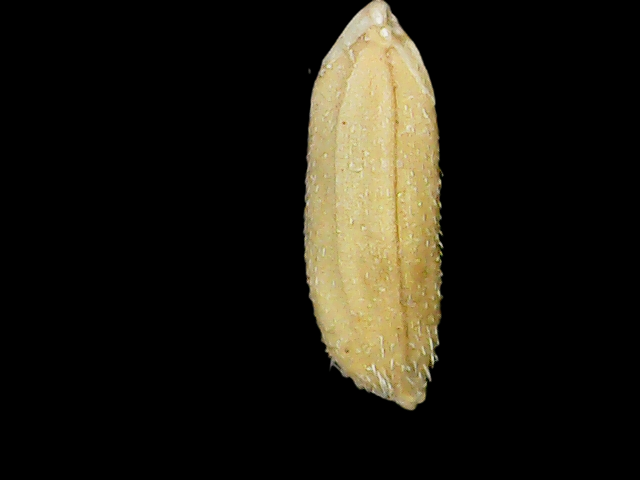
Rice variety: Binadhan16